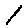
Label: 1